Army of Congress Poland

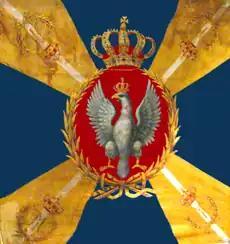
Standard of the 1st Jaeger Regiment (Army of Congress Poland)

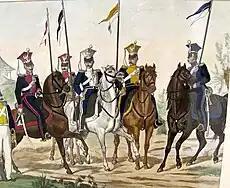
Polish cavalry (uhlans) during the November Uprising

 refers to the military forces of the Kingdom of Poland that existed in the period 1815–1831.